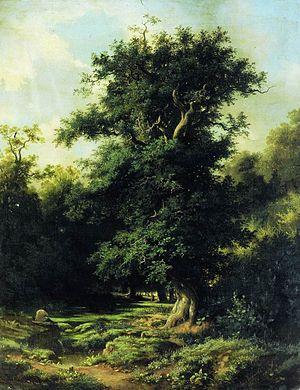
Lev Kamenev, né en 1833 ou en 1834 à Rylsk en Russie et mort le 26 janvier 1886 à Savvinskaïa Sloboda en Russie est un peintre paysagiste russe.